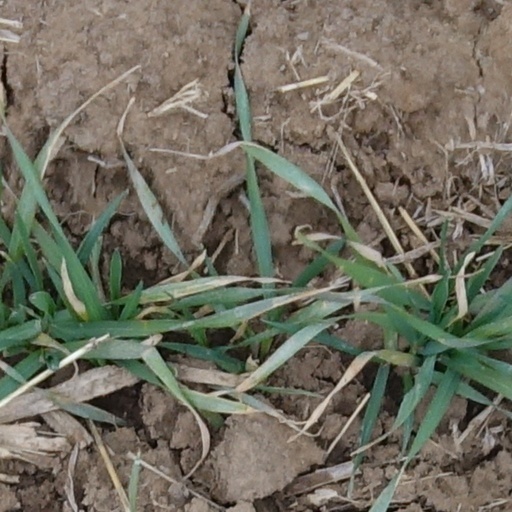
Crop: wheat